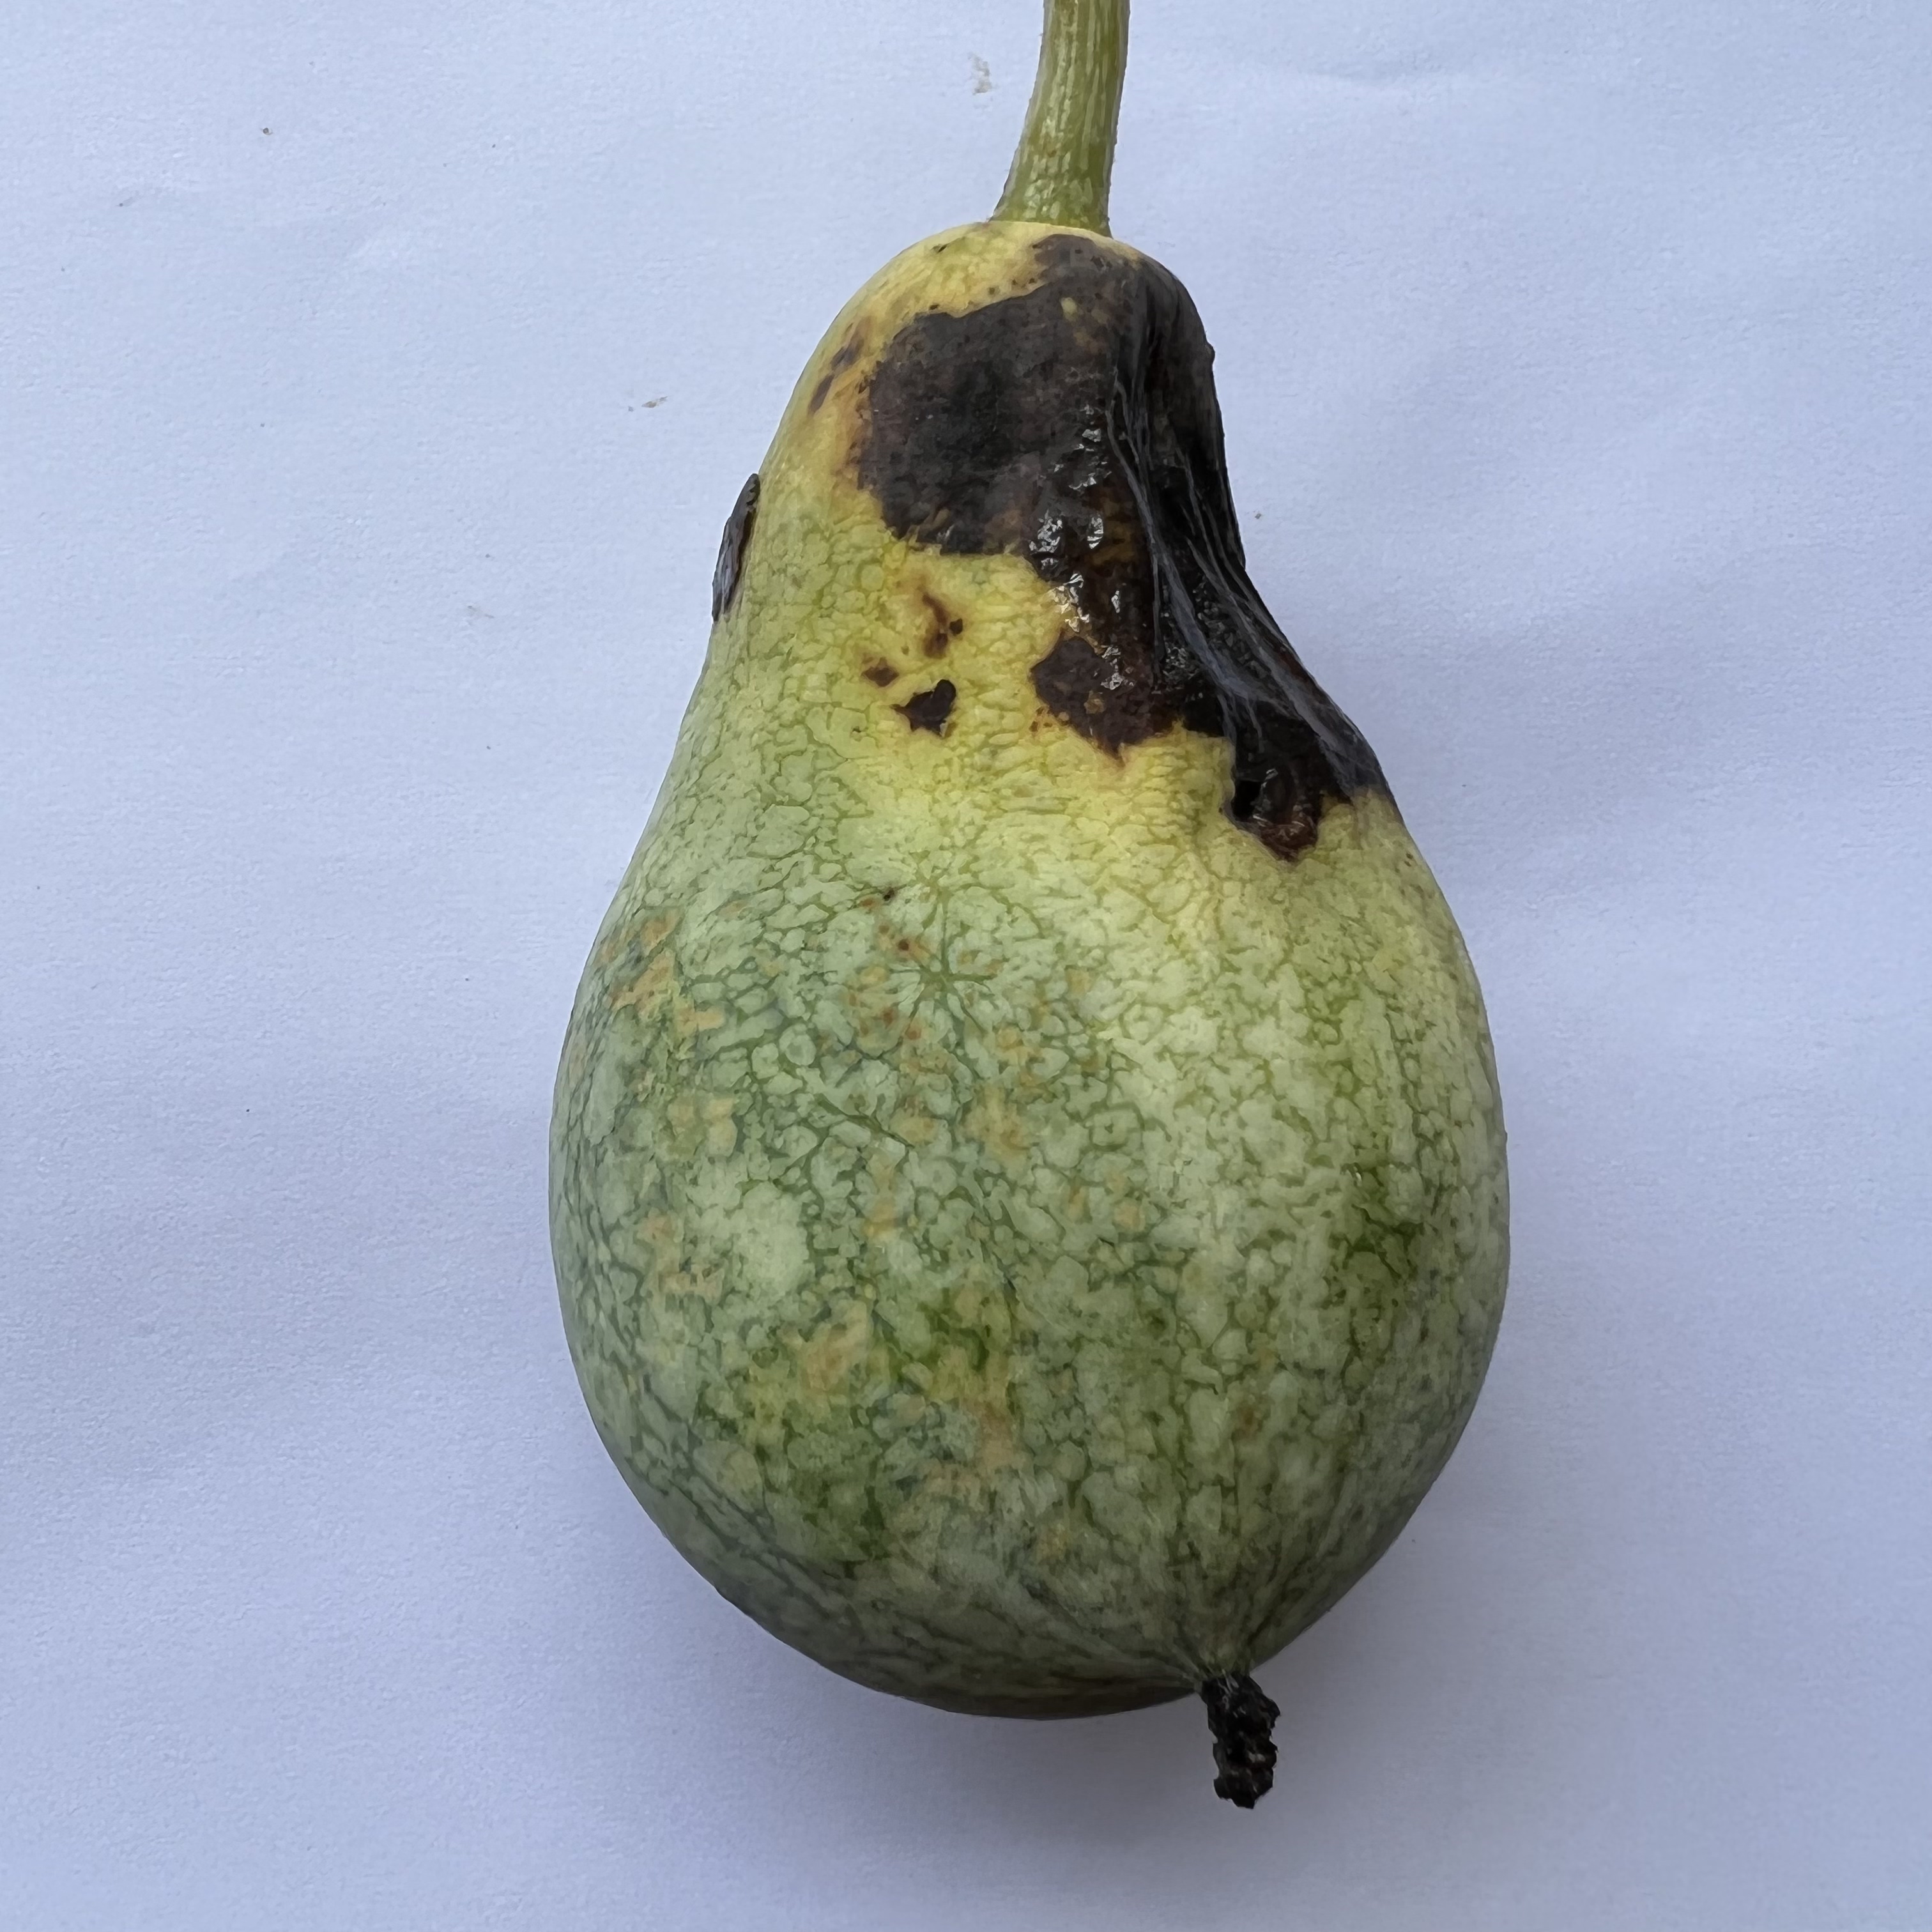
Label: Anthracnose